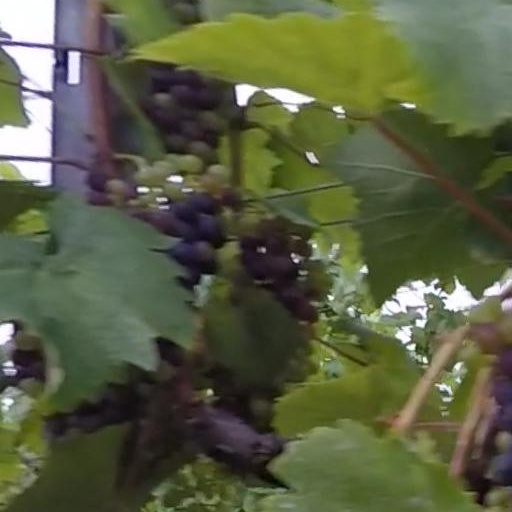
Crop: grape